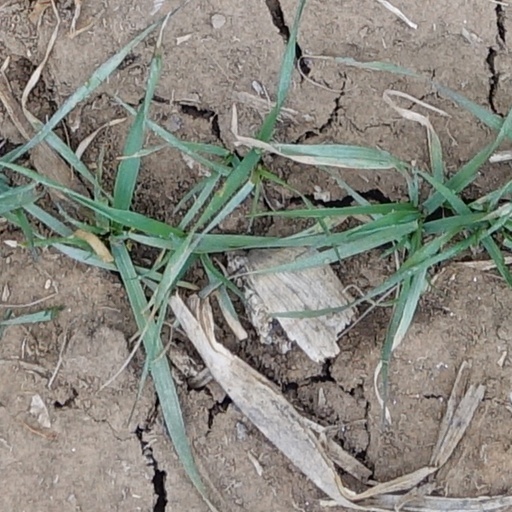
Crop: wheat